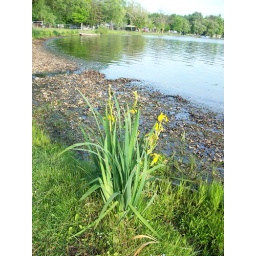
Taken on the new bike bath around Clark Lake.